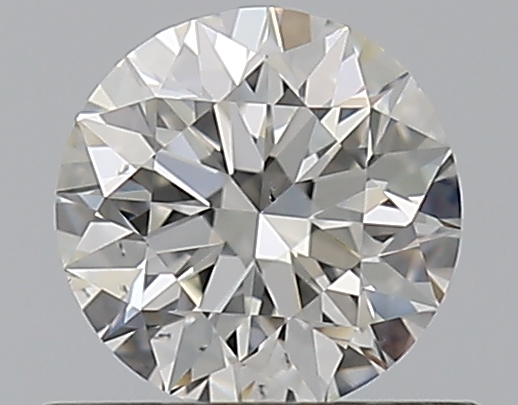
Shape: round
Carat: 0.5
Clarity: VS2
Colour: H
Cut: EX
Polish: EX
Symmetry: EX
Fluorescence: N
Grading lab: GIA
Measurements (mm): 5.05 x 5.08 x 3.18